Rangiwahia

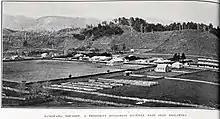
Rangiwahia in 1908

Until settlement in the 1880s, there was dense forest, dominated by red beech (Nothofagus fusca, or tawhai raunui). A clearing with a view of the sky would have been notable; hence the name Rangi, which translates as sky, and wahia, as broken.